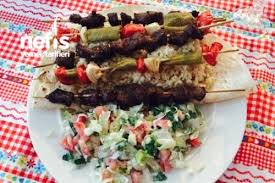
Yemek: kebap